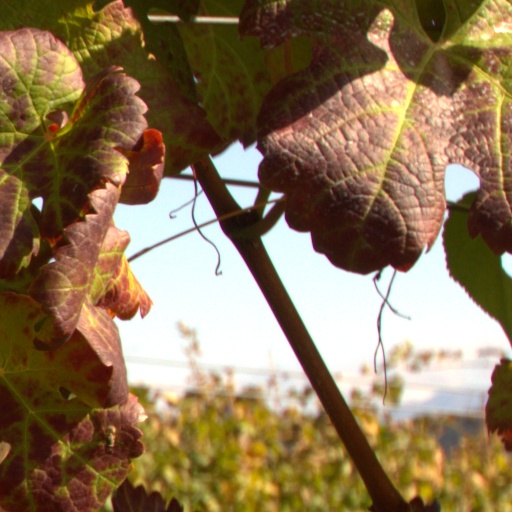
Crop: grape